Gamelan

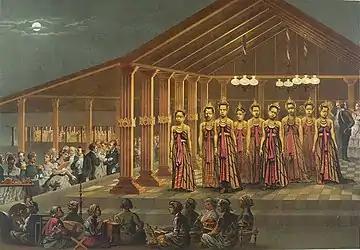
The court of the Sultan of Yogyakarta, c. 1876. Performance of Bedhaya Sacred Dance accompanied by Javanese Gamelan Ensemble

In the court of Java (Surakarta Sunanate and Yogyakarta Sultanate) the oldest known ensembles, Gamelan Munggang and Gamelan Kodok Ngorek, are apparently from the 12th century. These formed the basis of a "loud style" of music. These Gamelan are the oldest existing gamelan instruments and still preserved well in the courts. The Gamelans become the heirloom of the Javanese courts. Gamelan Kodhok Ngorek and Gamelan Monggang are sacred gamelan that will only be sounded for Javanese court ritual ceremonies such as the Sultan's Jumenengan (coronation ceremony), welcoming highly respected guests at the palace, royal weddings, and Garebeg. This gamelan is only owned by the court and the general public is not allowed to have a similar gamelan set.